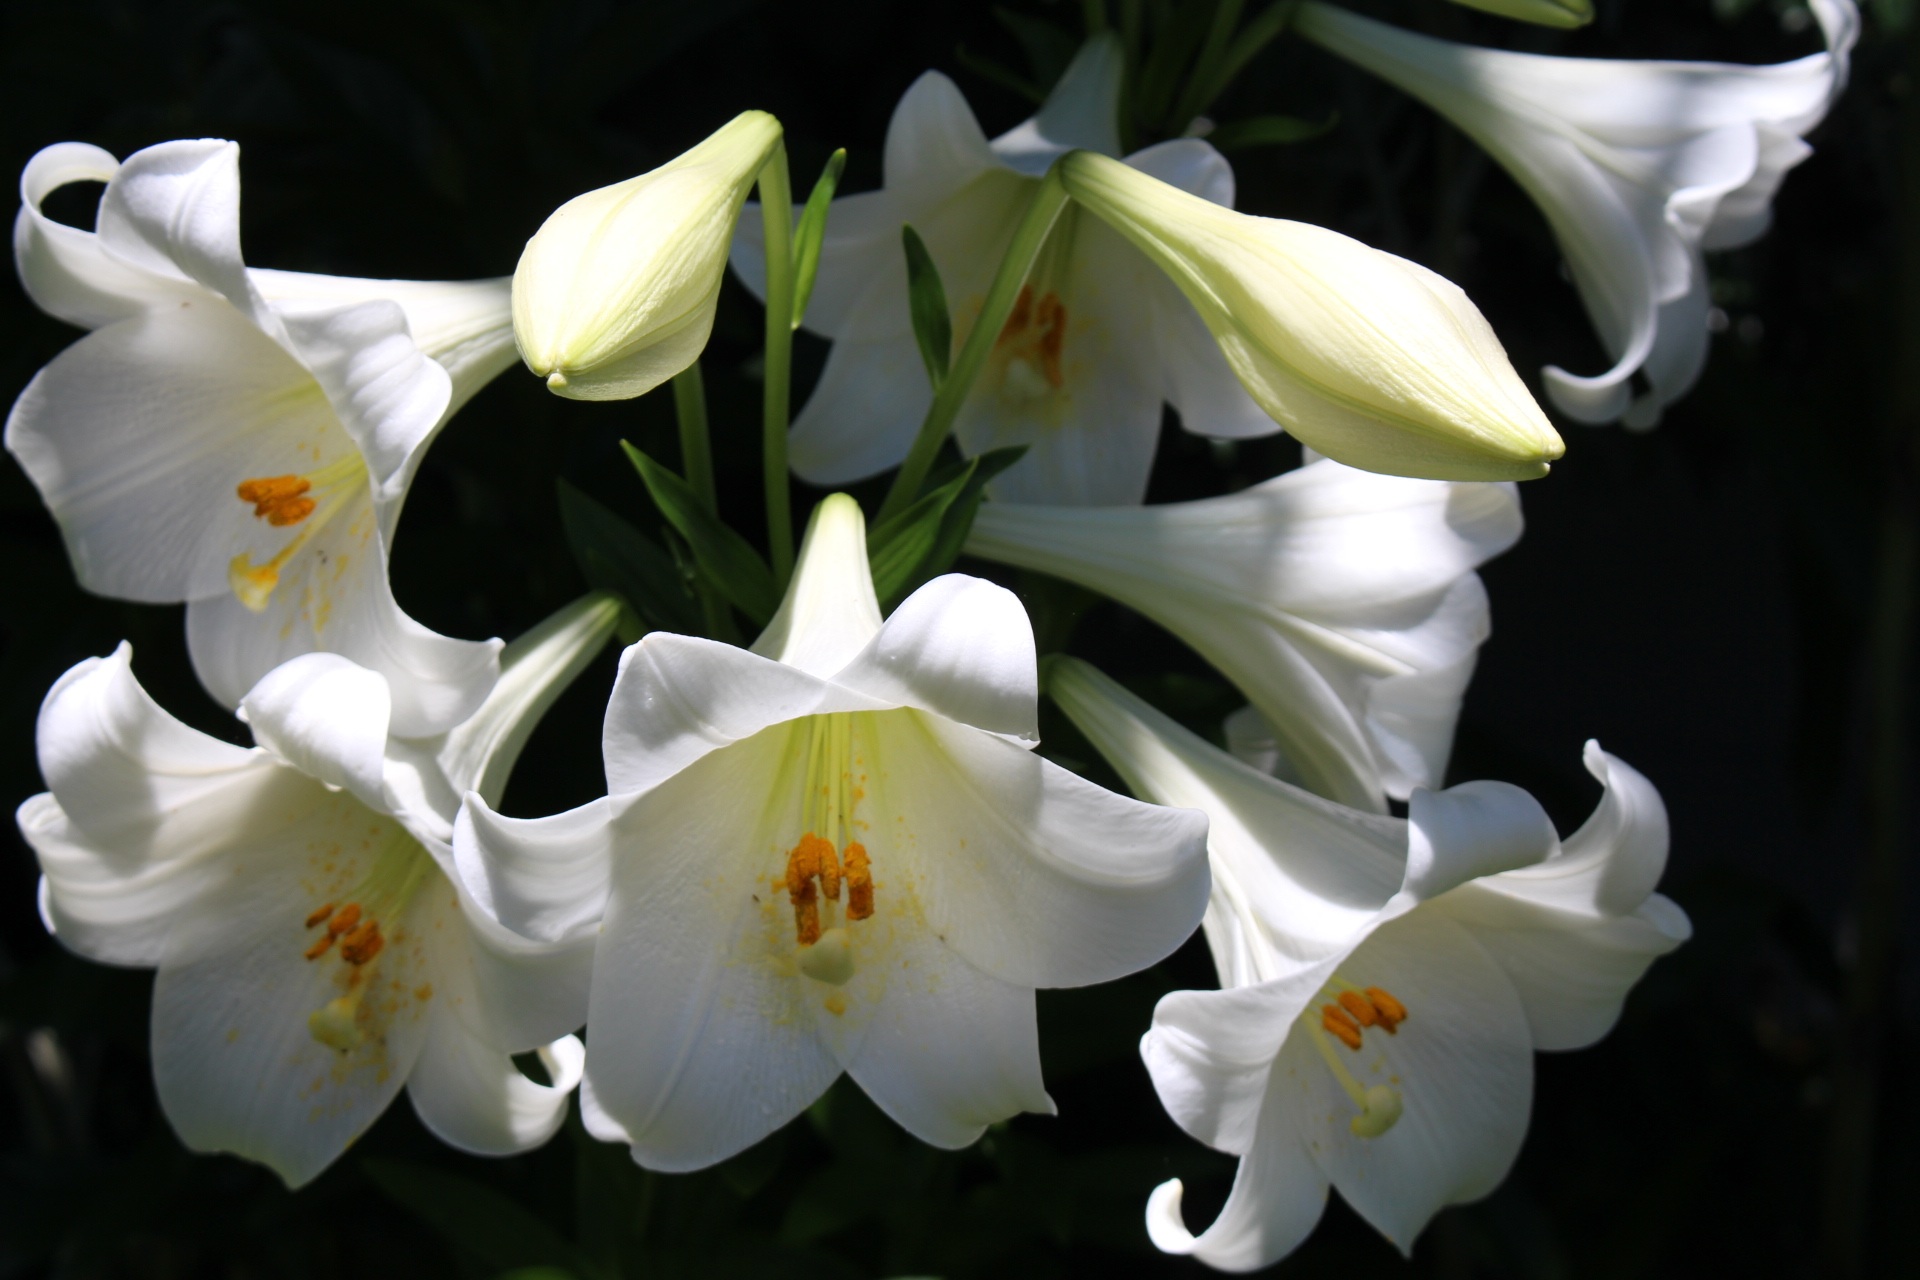
nature, blossom, plant, bunch, white, flower, petal, bloom, summer, floral, bouquet, spring, fresh, botany, garden, flora, orchid, flowers, lilies, lily, spring flower, flowering plant, cattleya, dendrobium, land plant, moth orchid, christmas orchid, cattleya labiata, laelia